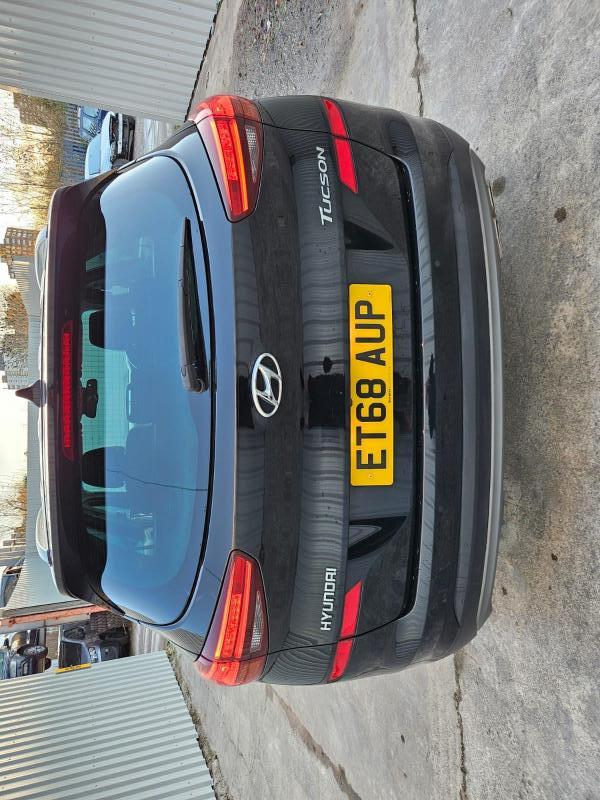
Aucun dommage détecté.
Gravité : aucun